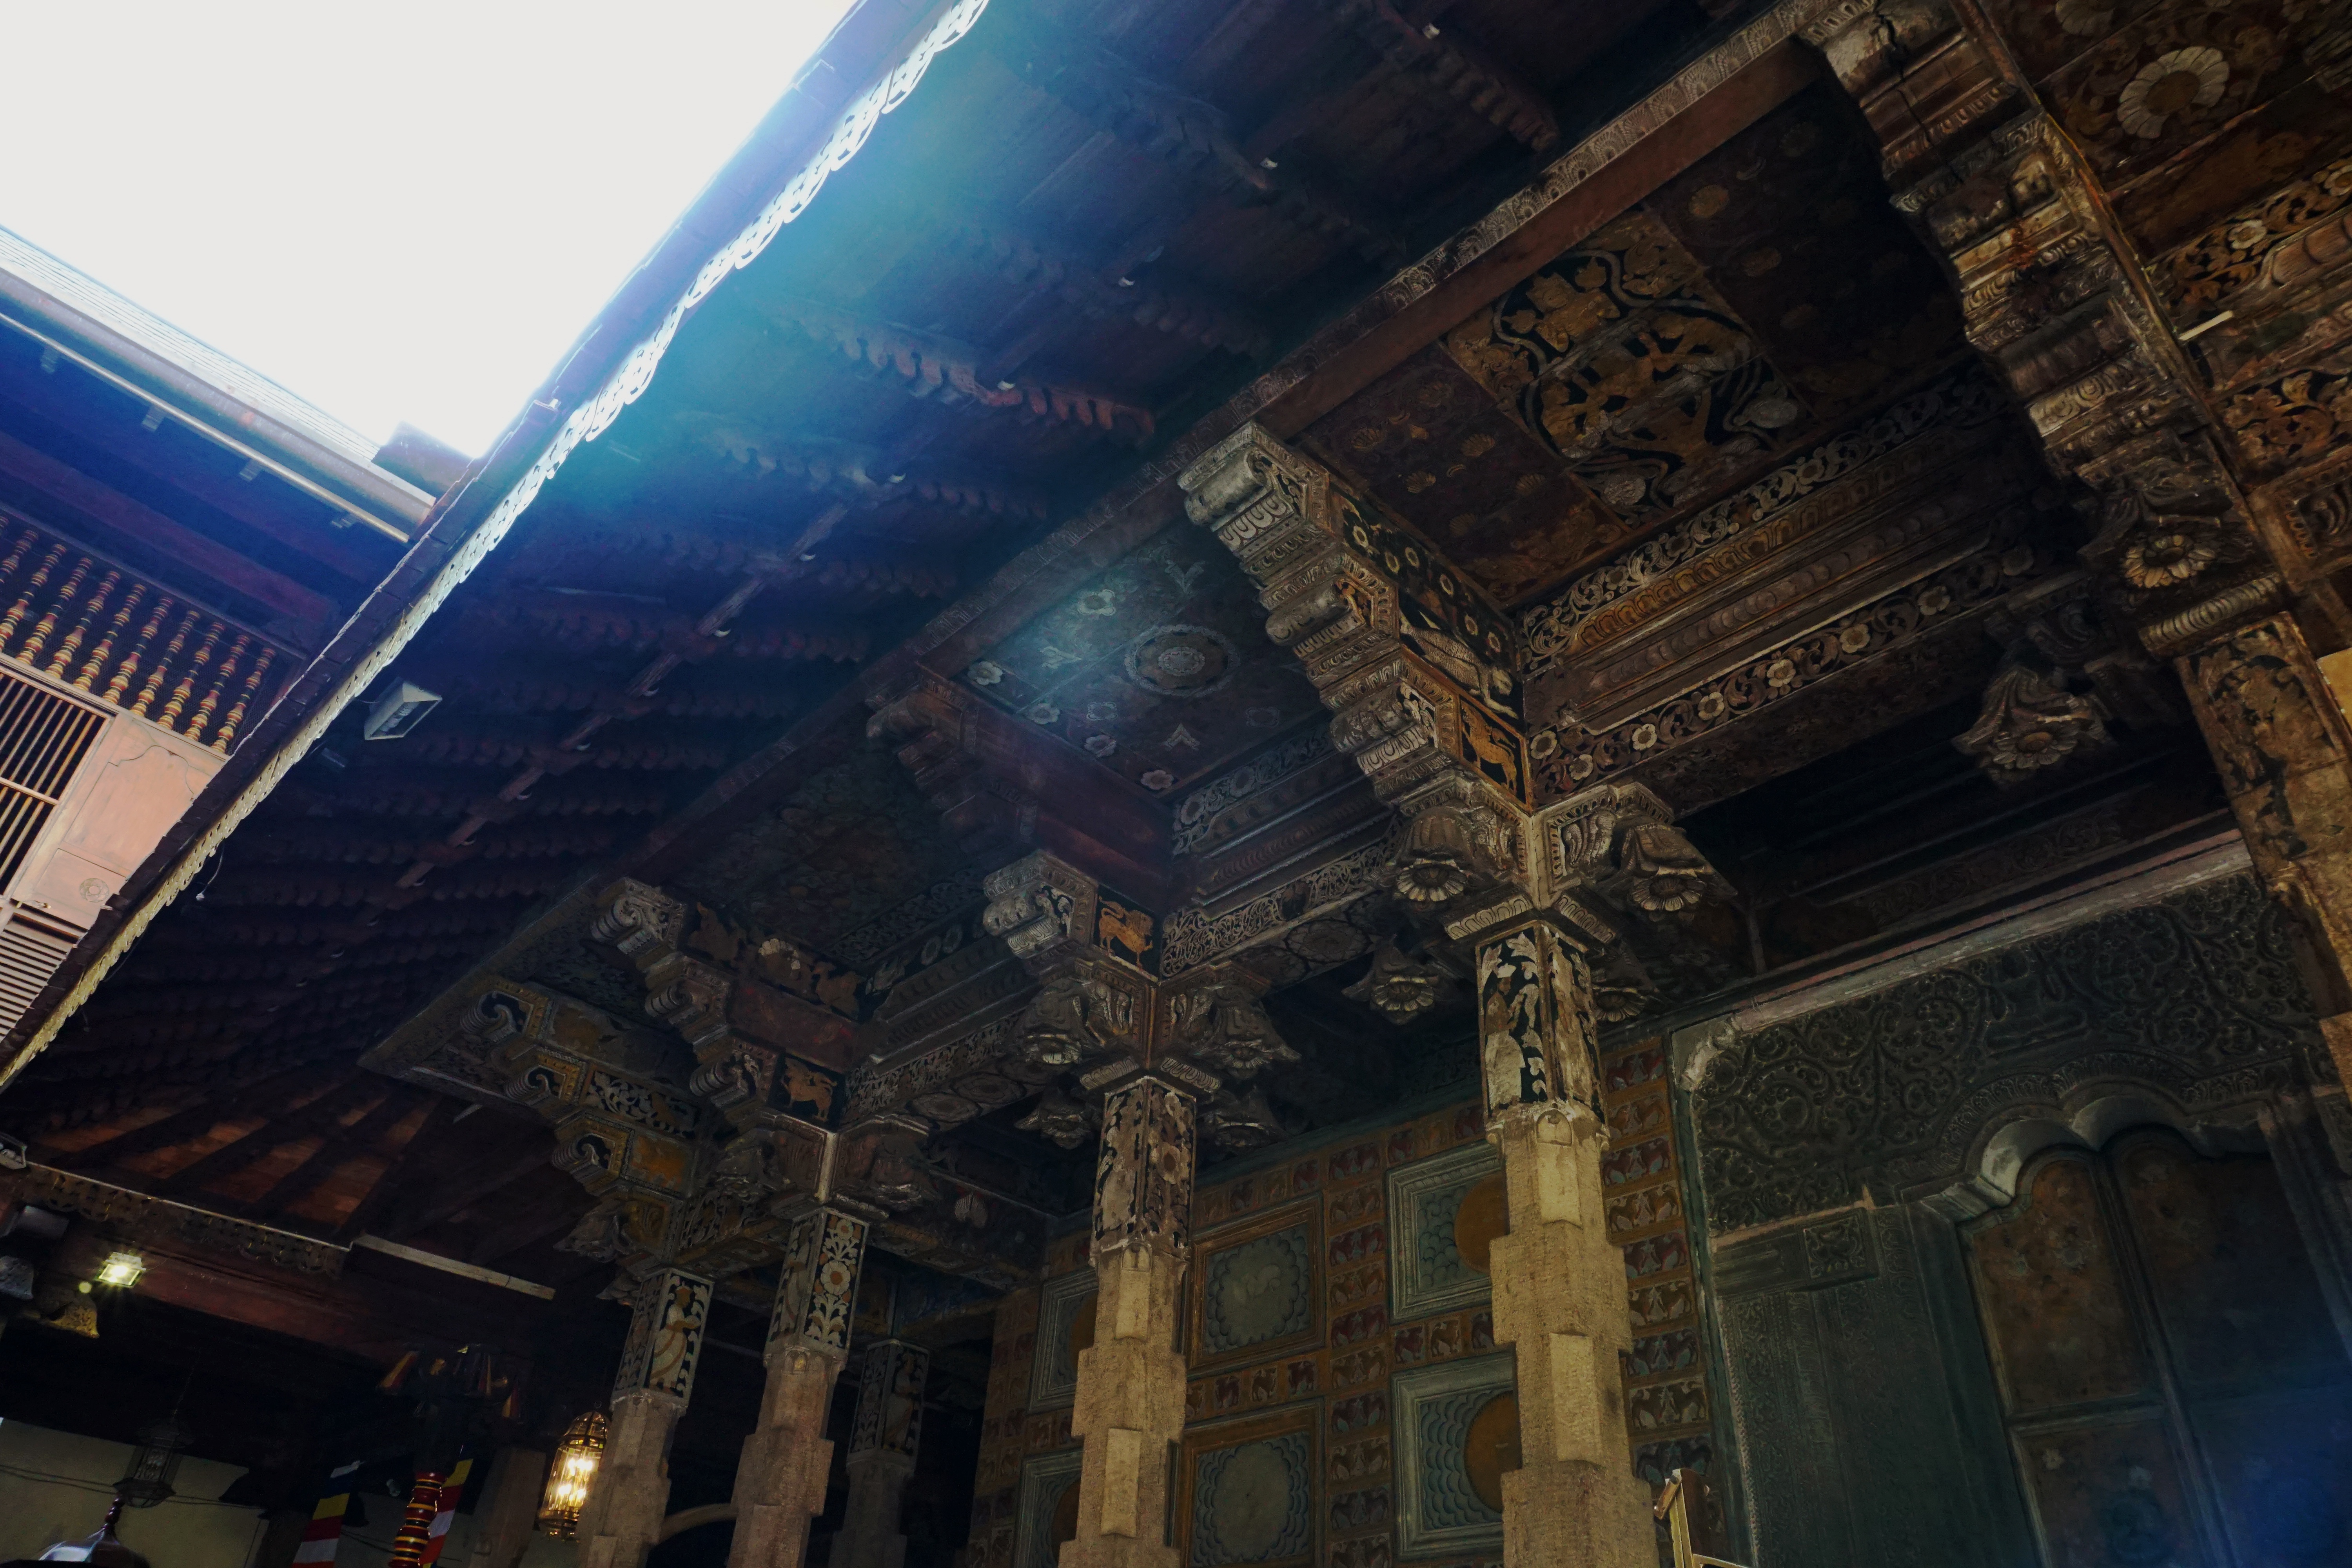
structure, night, building, cathedral, urban area